Robert E. Howard

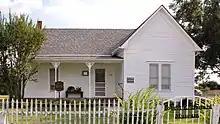
The Robert E. Howard Museum in Cross Plains, Texas

In 1919, when Howard was thirteen, Dr. Howard moved his family to the Central Texas hamlet of Cross Plains, and there the family would stay for the rest of Howard's life. Howard's father bought a house in the town with a cash down payment and made extensive renovations. That same year, sitting in a library in New Orleans while his father took medical courses at a nearby college, Howard discovered a book concerned with the scant fact and abundant legends surrounding an indigenous culture in ancient Scotland called the Picts.